Sajeev Pazhoor

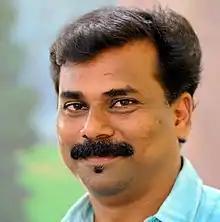

Sajeev Pazhoor (born 8 April 1974) is an Indian screenwriter, novelist and director in Malayalam cinema. He is known for his movie Thondimuthalum Driksakshiyum starring Fahadh Faasil and directed by Dileesh Pothan. He made his debut in Malayalam film industry with Swapaanam(2013) directed by Shaji N. Karun. He had scripted and directed more than 80 Documentary film.